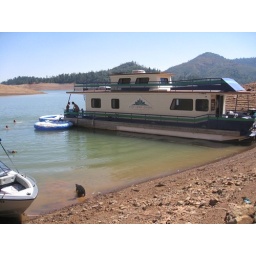
Our house boat in the nice cove - we stayed here two nights